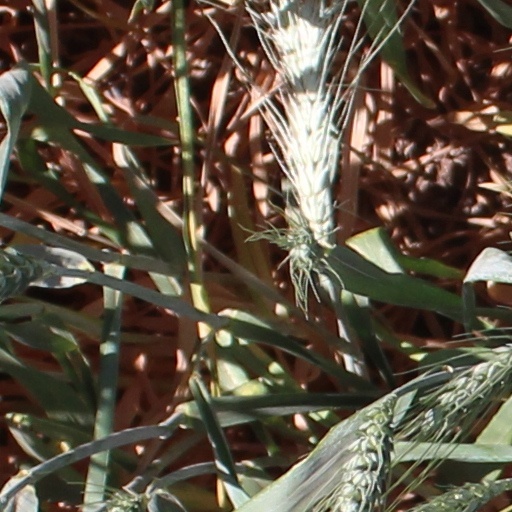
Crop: wheat